Burrages End

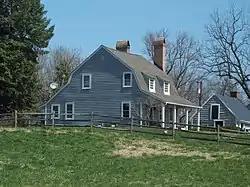
Burrages End, March 2010

Burrages End is a historic home near Lothian, Anne Arundel County, Maryland, United States. It is a small -story frame house with gambrel roof. The site is noteworthy for containing a number of buildings from the late 18th century or early 19th century. The house was constructed c. 1780, replacing an earlier house on the site, according to a 1982 study by the Architectural Research Department of the Colonial Williamsburg Foundation, presumably by Col. John Weems who purchased the property in 1764. Weems was the construction contractor for the 1762-65 St. James' Church 3/4 mile to the south. At Weems' death in 1794, Burrages End was sold to Thomas Sellman and remained in that family's hands until 1946. A Weems-Sellman cemetery is on site.